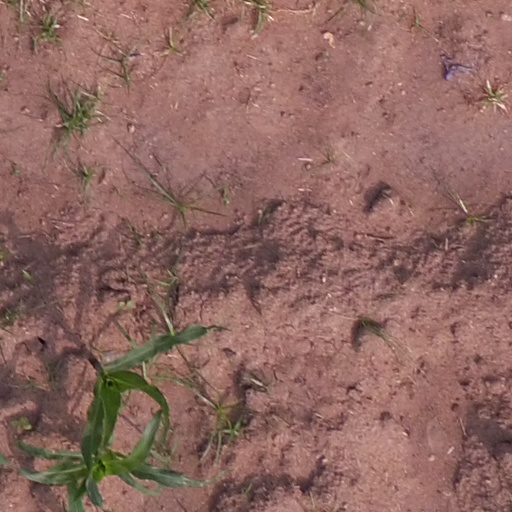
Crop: maize; corn